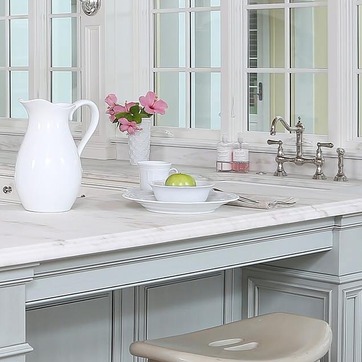
Material: food